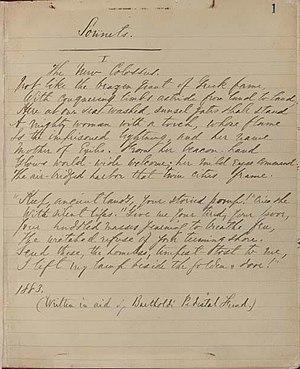
Le Nouveau Colosse est un célèbre sonnet écrit par l'Américaine Emma Lazarus en 1883. Depuis 1903, il est gravé sur une plaque montée sur le piédestal de la Statue de la Liberté, dont il est devenu un symbole.